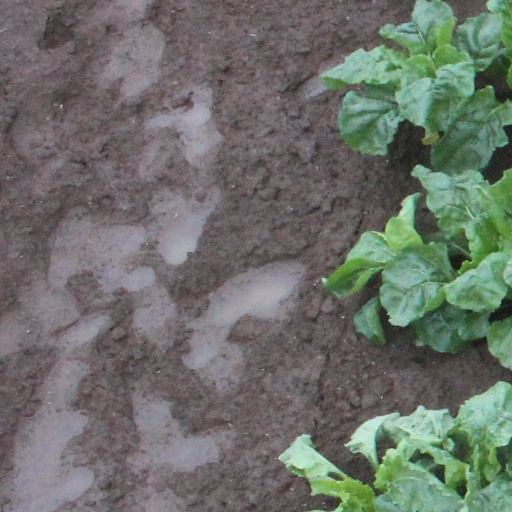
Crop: sugar beet